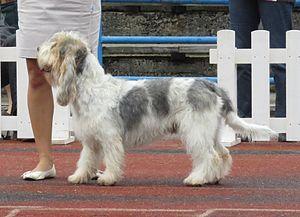
Le grand basset griffon vendéen est une race de chiens originaire de Vendée en France. C'est un chien de petite taille de type basset, au poil dur qui existe en de nombreuses couleurs. Utilisé comme chien de chasse pour la chasse au lapin, le grand basset griffon vendéen est surtout connu comme chien de compagnie.